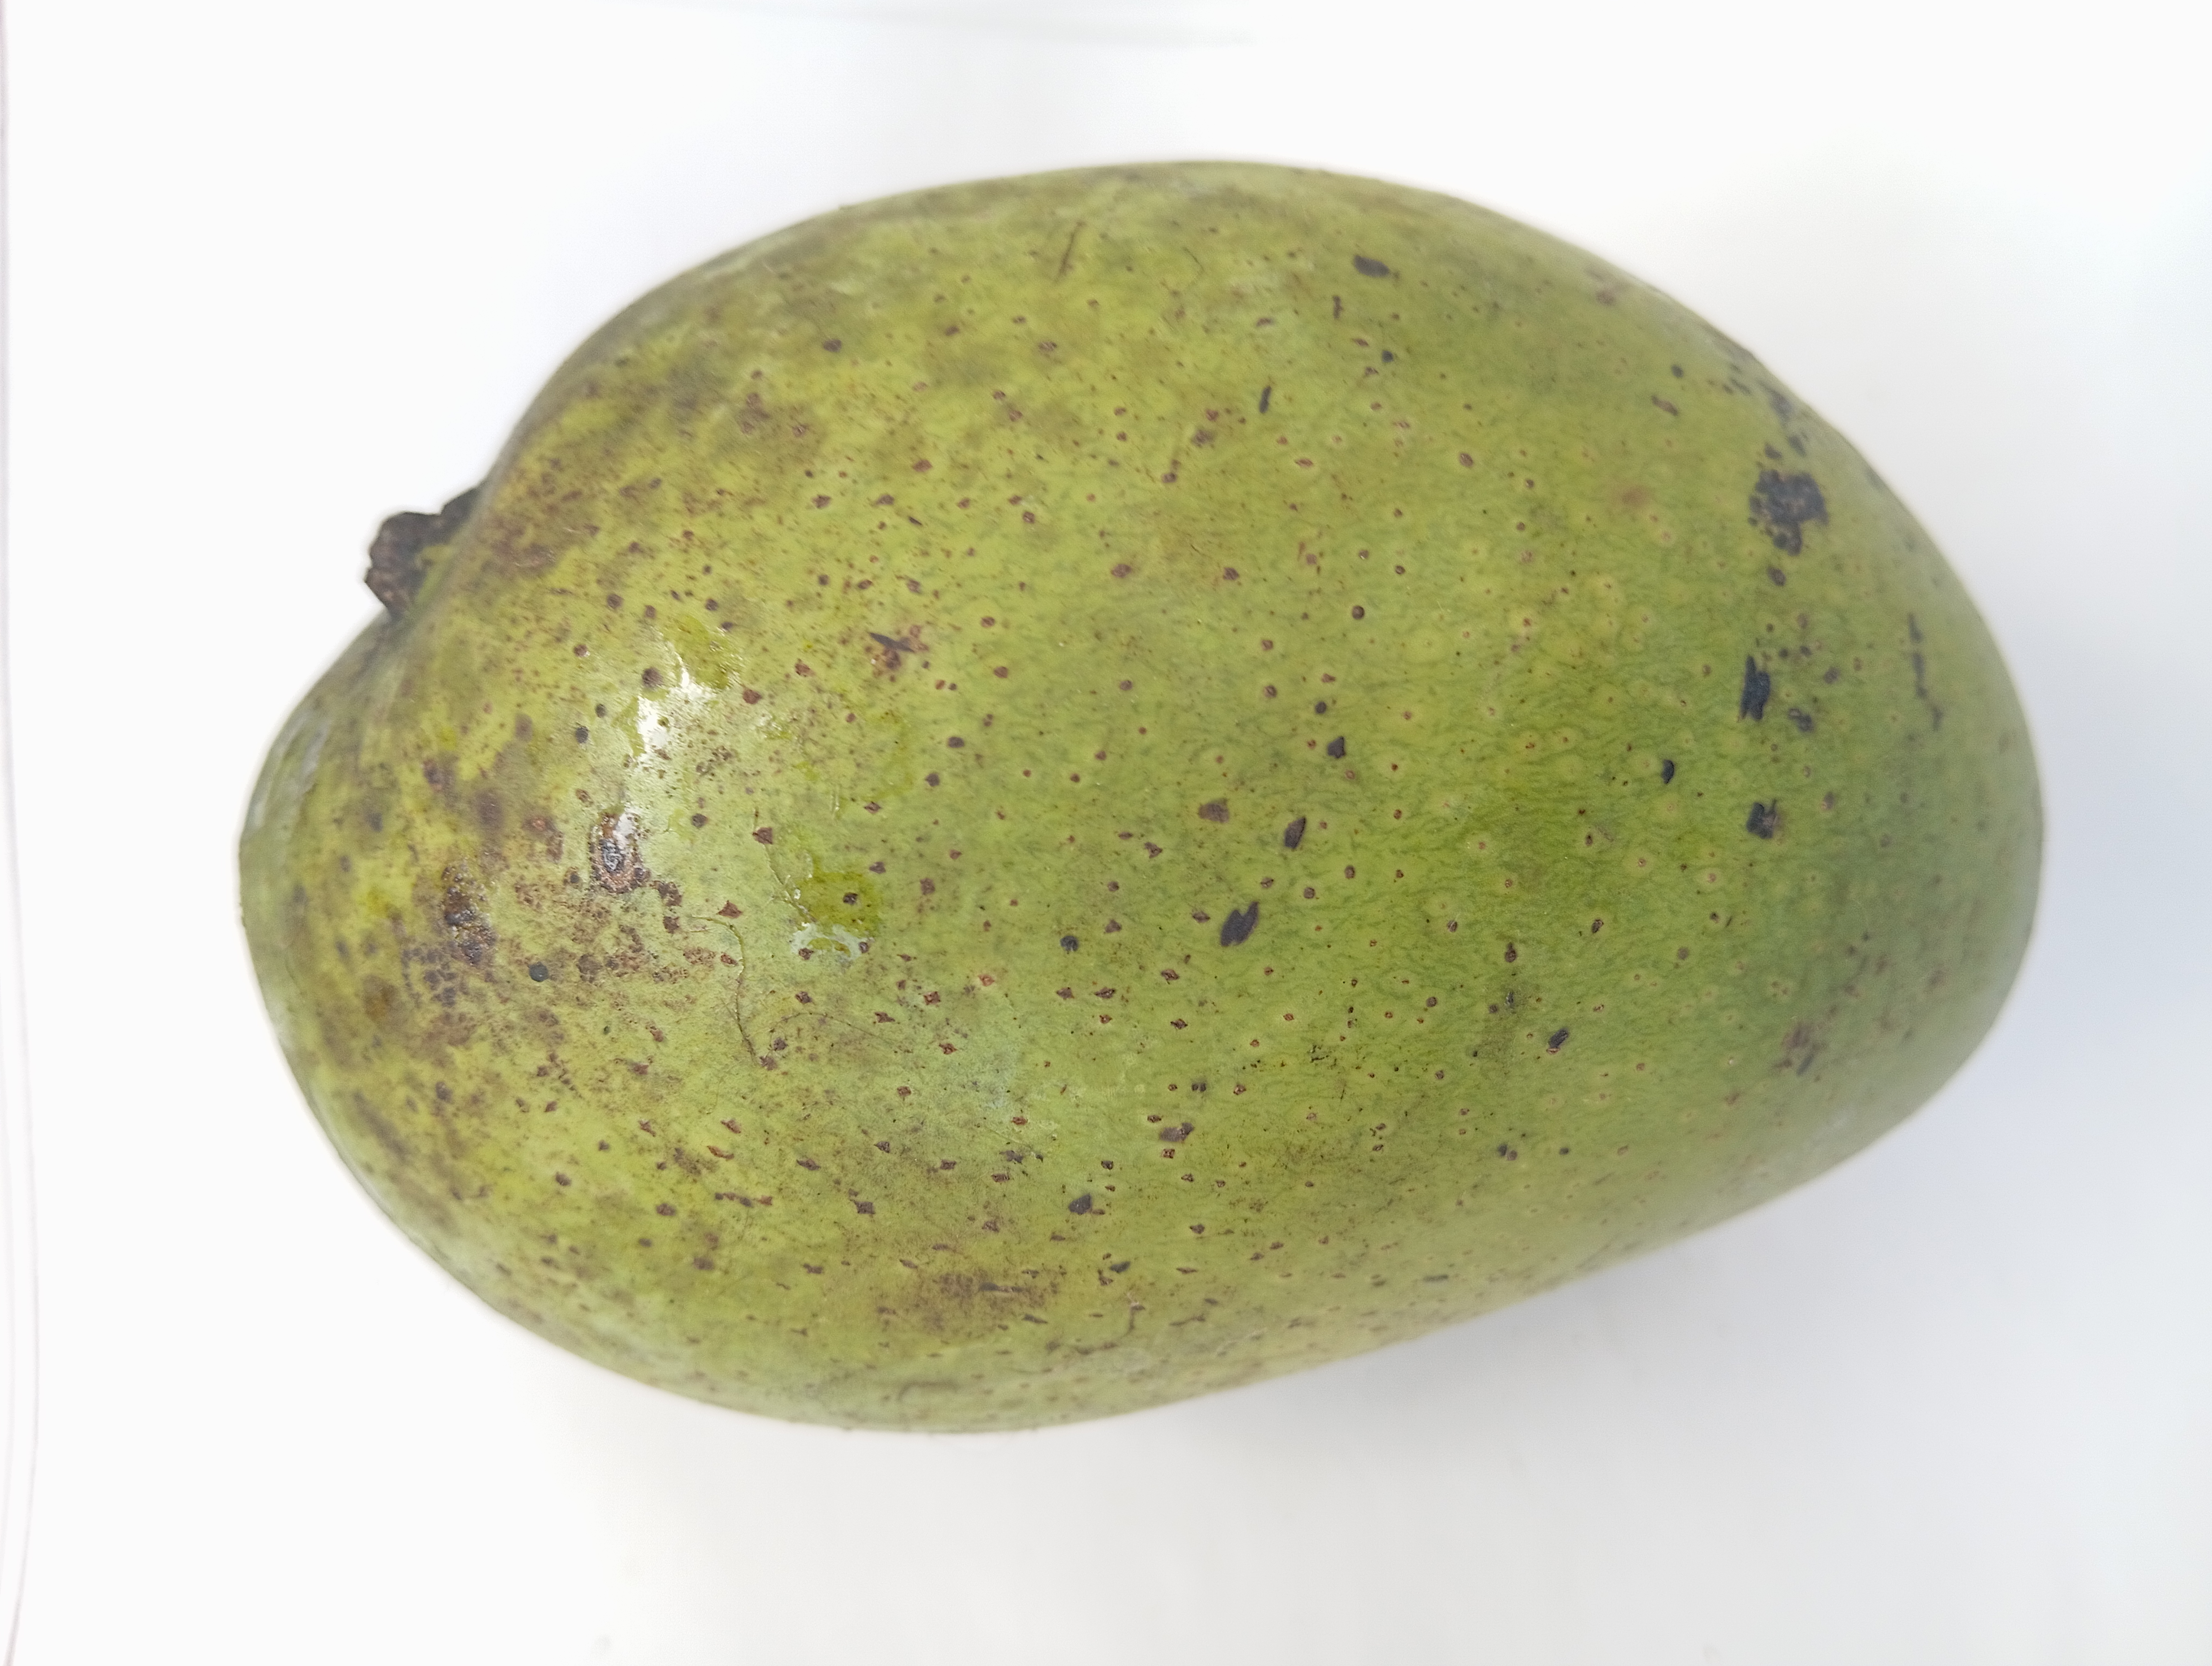
Mango variety: Fazli